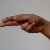
The image shows a hand gesture representing the letter 'H' in Indian Sign Language.